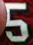
Number: 5